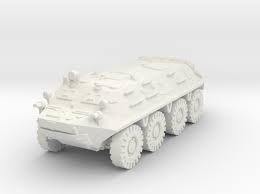
Label: BTR